Ferrocarril Chihuahua al Pacífico

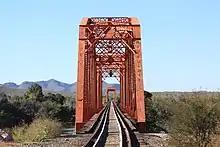
Bridge across the Río Fuerte at El Fuerte

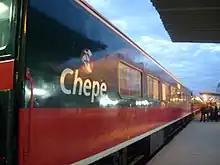
"El Chepe" at terminal station, 8 February 2009

The Ferrocarril Chihuahua al Pacífico (Chihuahua–Pacific Railway), also known as El Chepe from its reporting mark CHP, is a major rail line in northwest Mexico, linking the city of Chihuahua to Los Mochis and its port, Topolobampo. It crosses the Sierra Madre Occidental, part of the range that in the United States is called the Rocky Mountains. There is no road covering the trajectory.